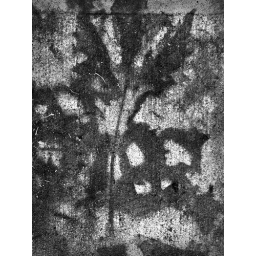
The tannic acid from the leaves of our neighborhood trees has stained the sidewalk leaving their likeness in silhouette.